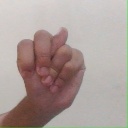
अक्षर: न